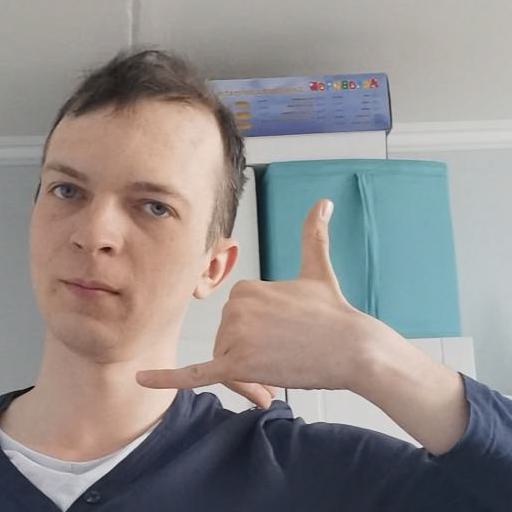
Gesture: call